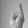
ASL letter: R